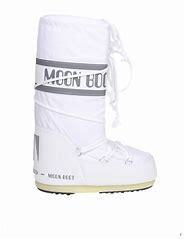
Brand: Moon
Model: Boot Moon Icon Nylon